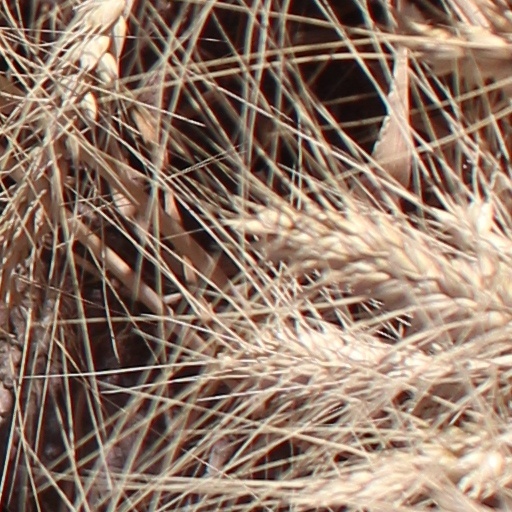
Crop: wheat